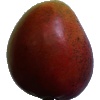
Label: Mango Red 1